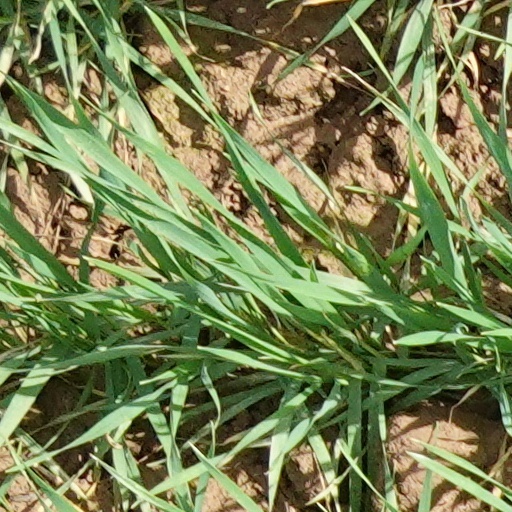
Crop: wheat